Umegatani Tōtarō II

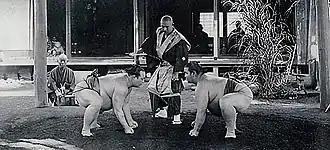
Umegatani (right) vs Hitachiyama

He missed many bouts in his later career due to illness, retiring at the age of 37. In the top "makuuchi" division, he won 168 bouts and lost 27 bouts, recording a winning percentage of 86.2. So many people wished to attend his retirement ceremony that it was held over three days. He died at the age of 49 whilst still active in sumo as a judge and head of Ikazuchi stable. The stable folded upon his death.